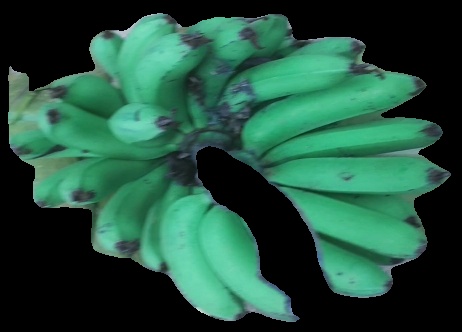
Variety: pachbale
Grade: grade3